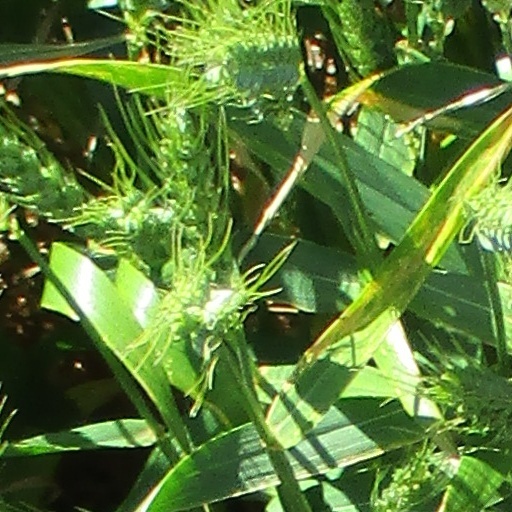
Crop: wheat